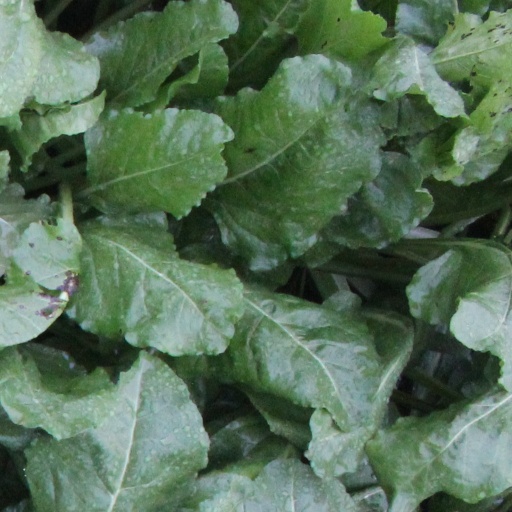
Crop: sugar beet